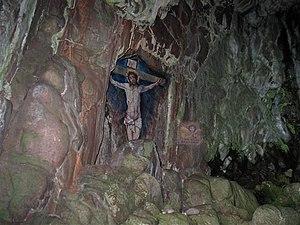
Davaar est une île du Royaume-Uni située en Écosse.